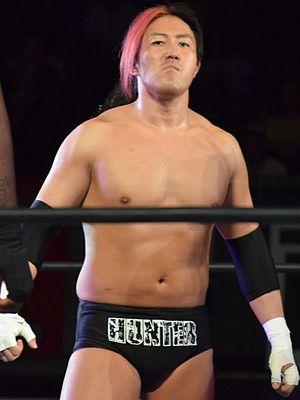
Naofumi Yamamoto est un catcheur japonais. Il est connu pour avoir travaillé à la World Wrestling Entertainment sous le nom de Yoshi Tatsu.